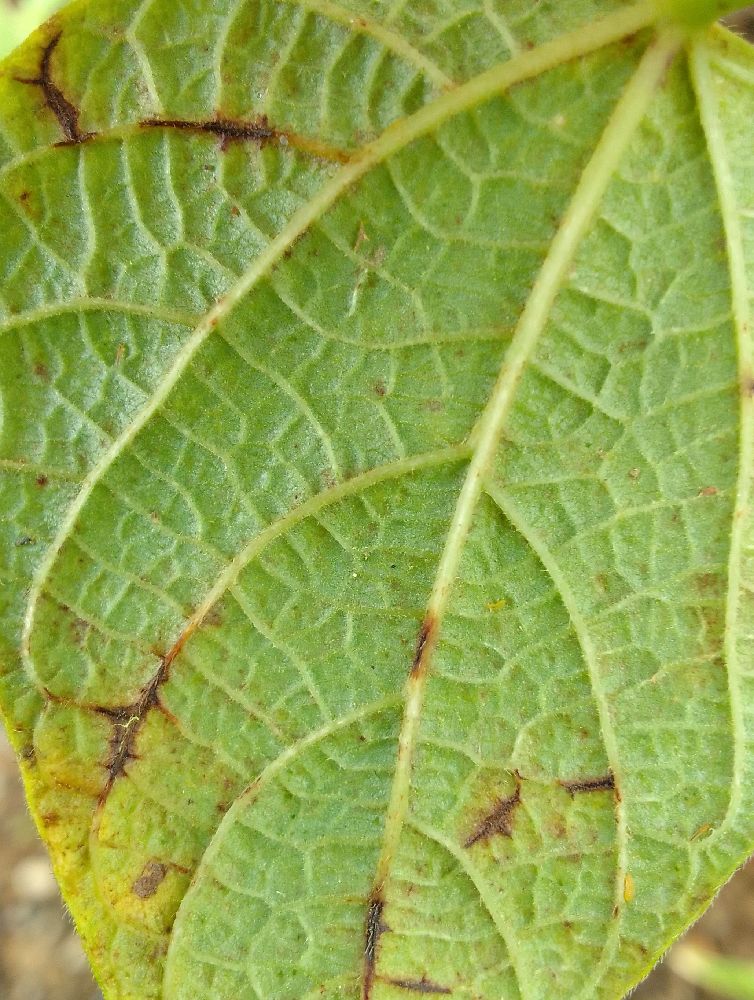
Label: anthracnose